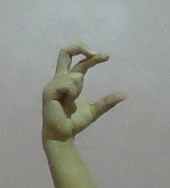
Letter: thal